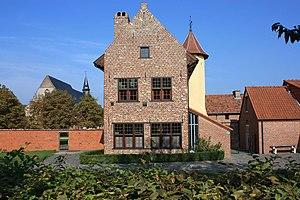
Le terme de béguinage peut désigner soit une communauté autonome de religieuses, en particulier en Europe du Nord, soit un ensemble de bâtiments intégrés, généralement construits autour d'une cour arborée, hébergeant une telle communauté, et comprenant non seulement les installations domestiques et monastiques, mais aussi des ateliers utilisés par la communauté, et une infirmerie.